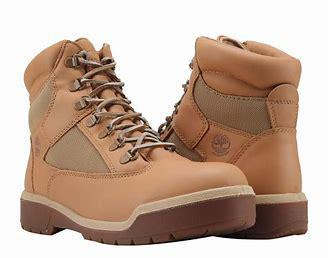
Brand: Timberland
Model: Field